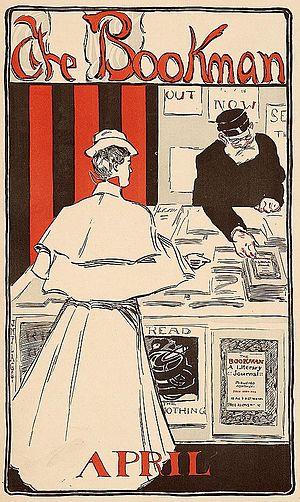
The Bookman est un journal littéraire américain publié à New York de 1895 à 1933.